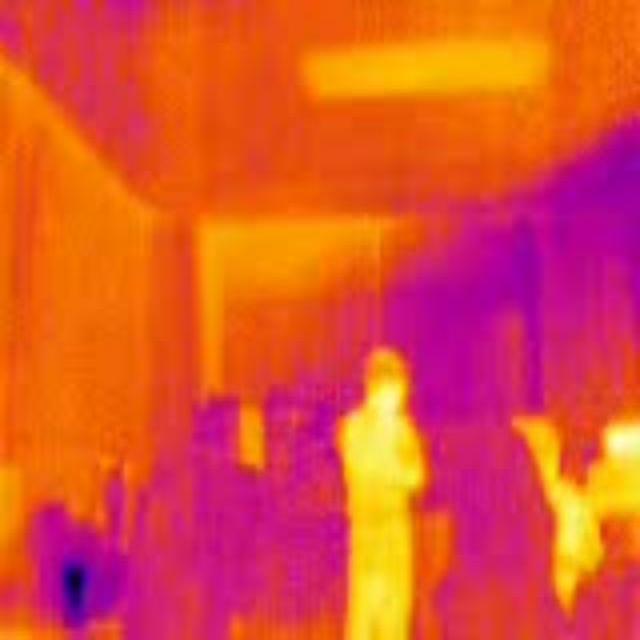
Detected objects:
label: person
label: person